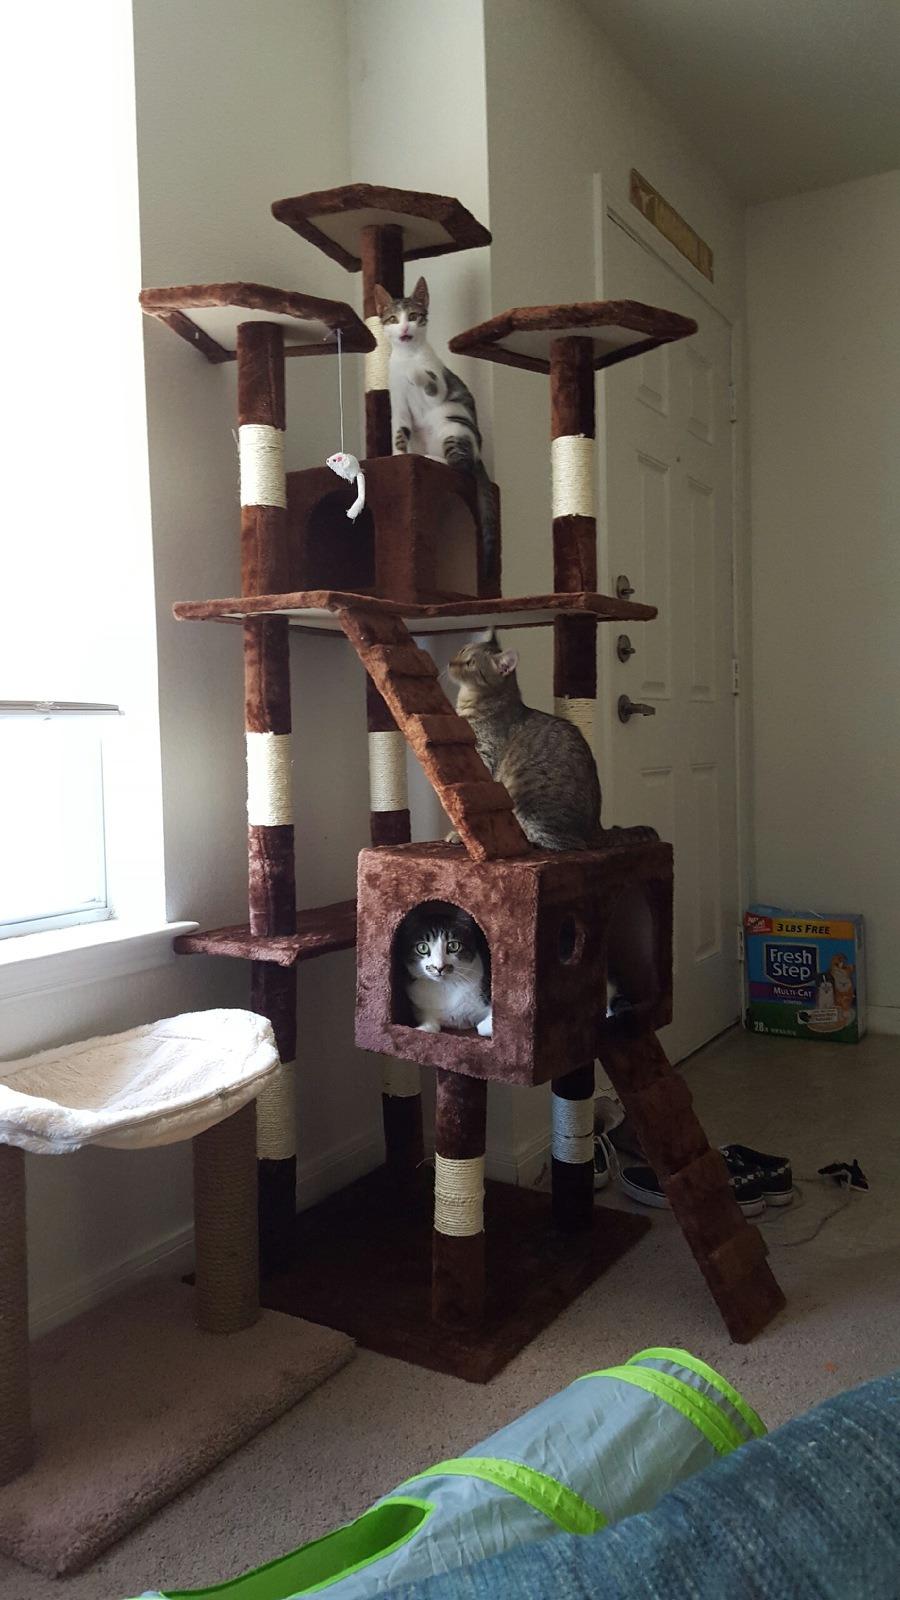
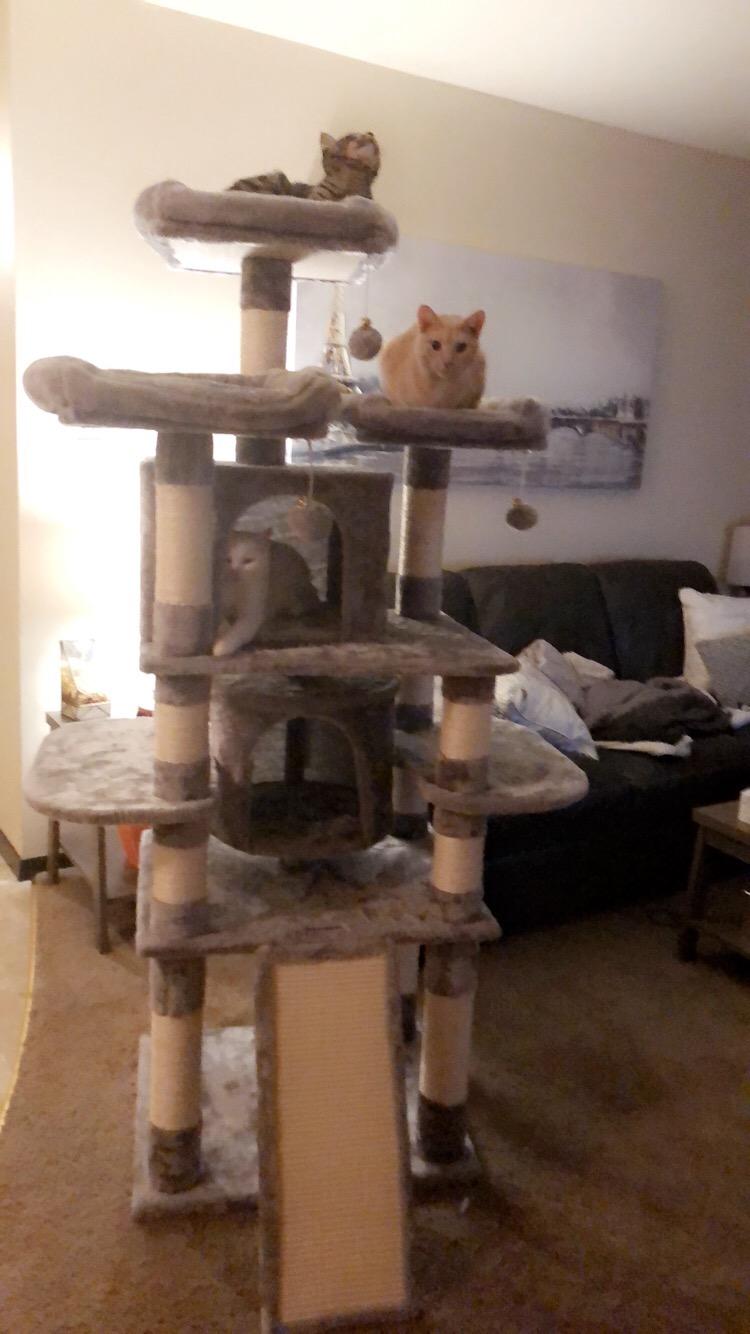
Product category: items_cat tree
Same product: no